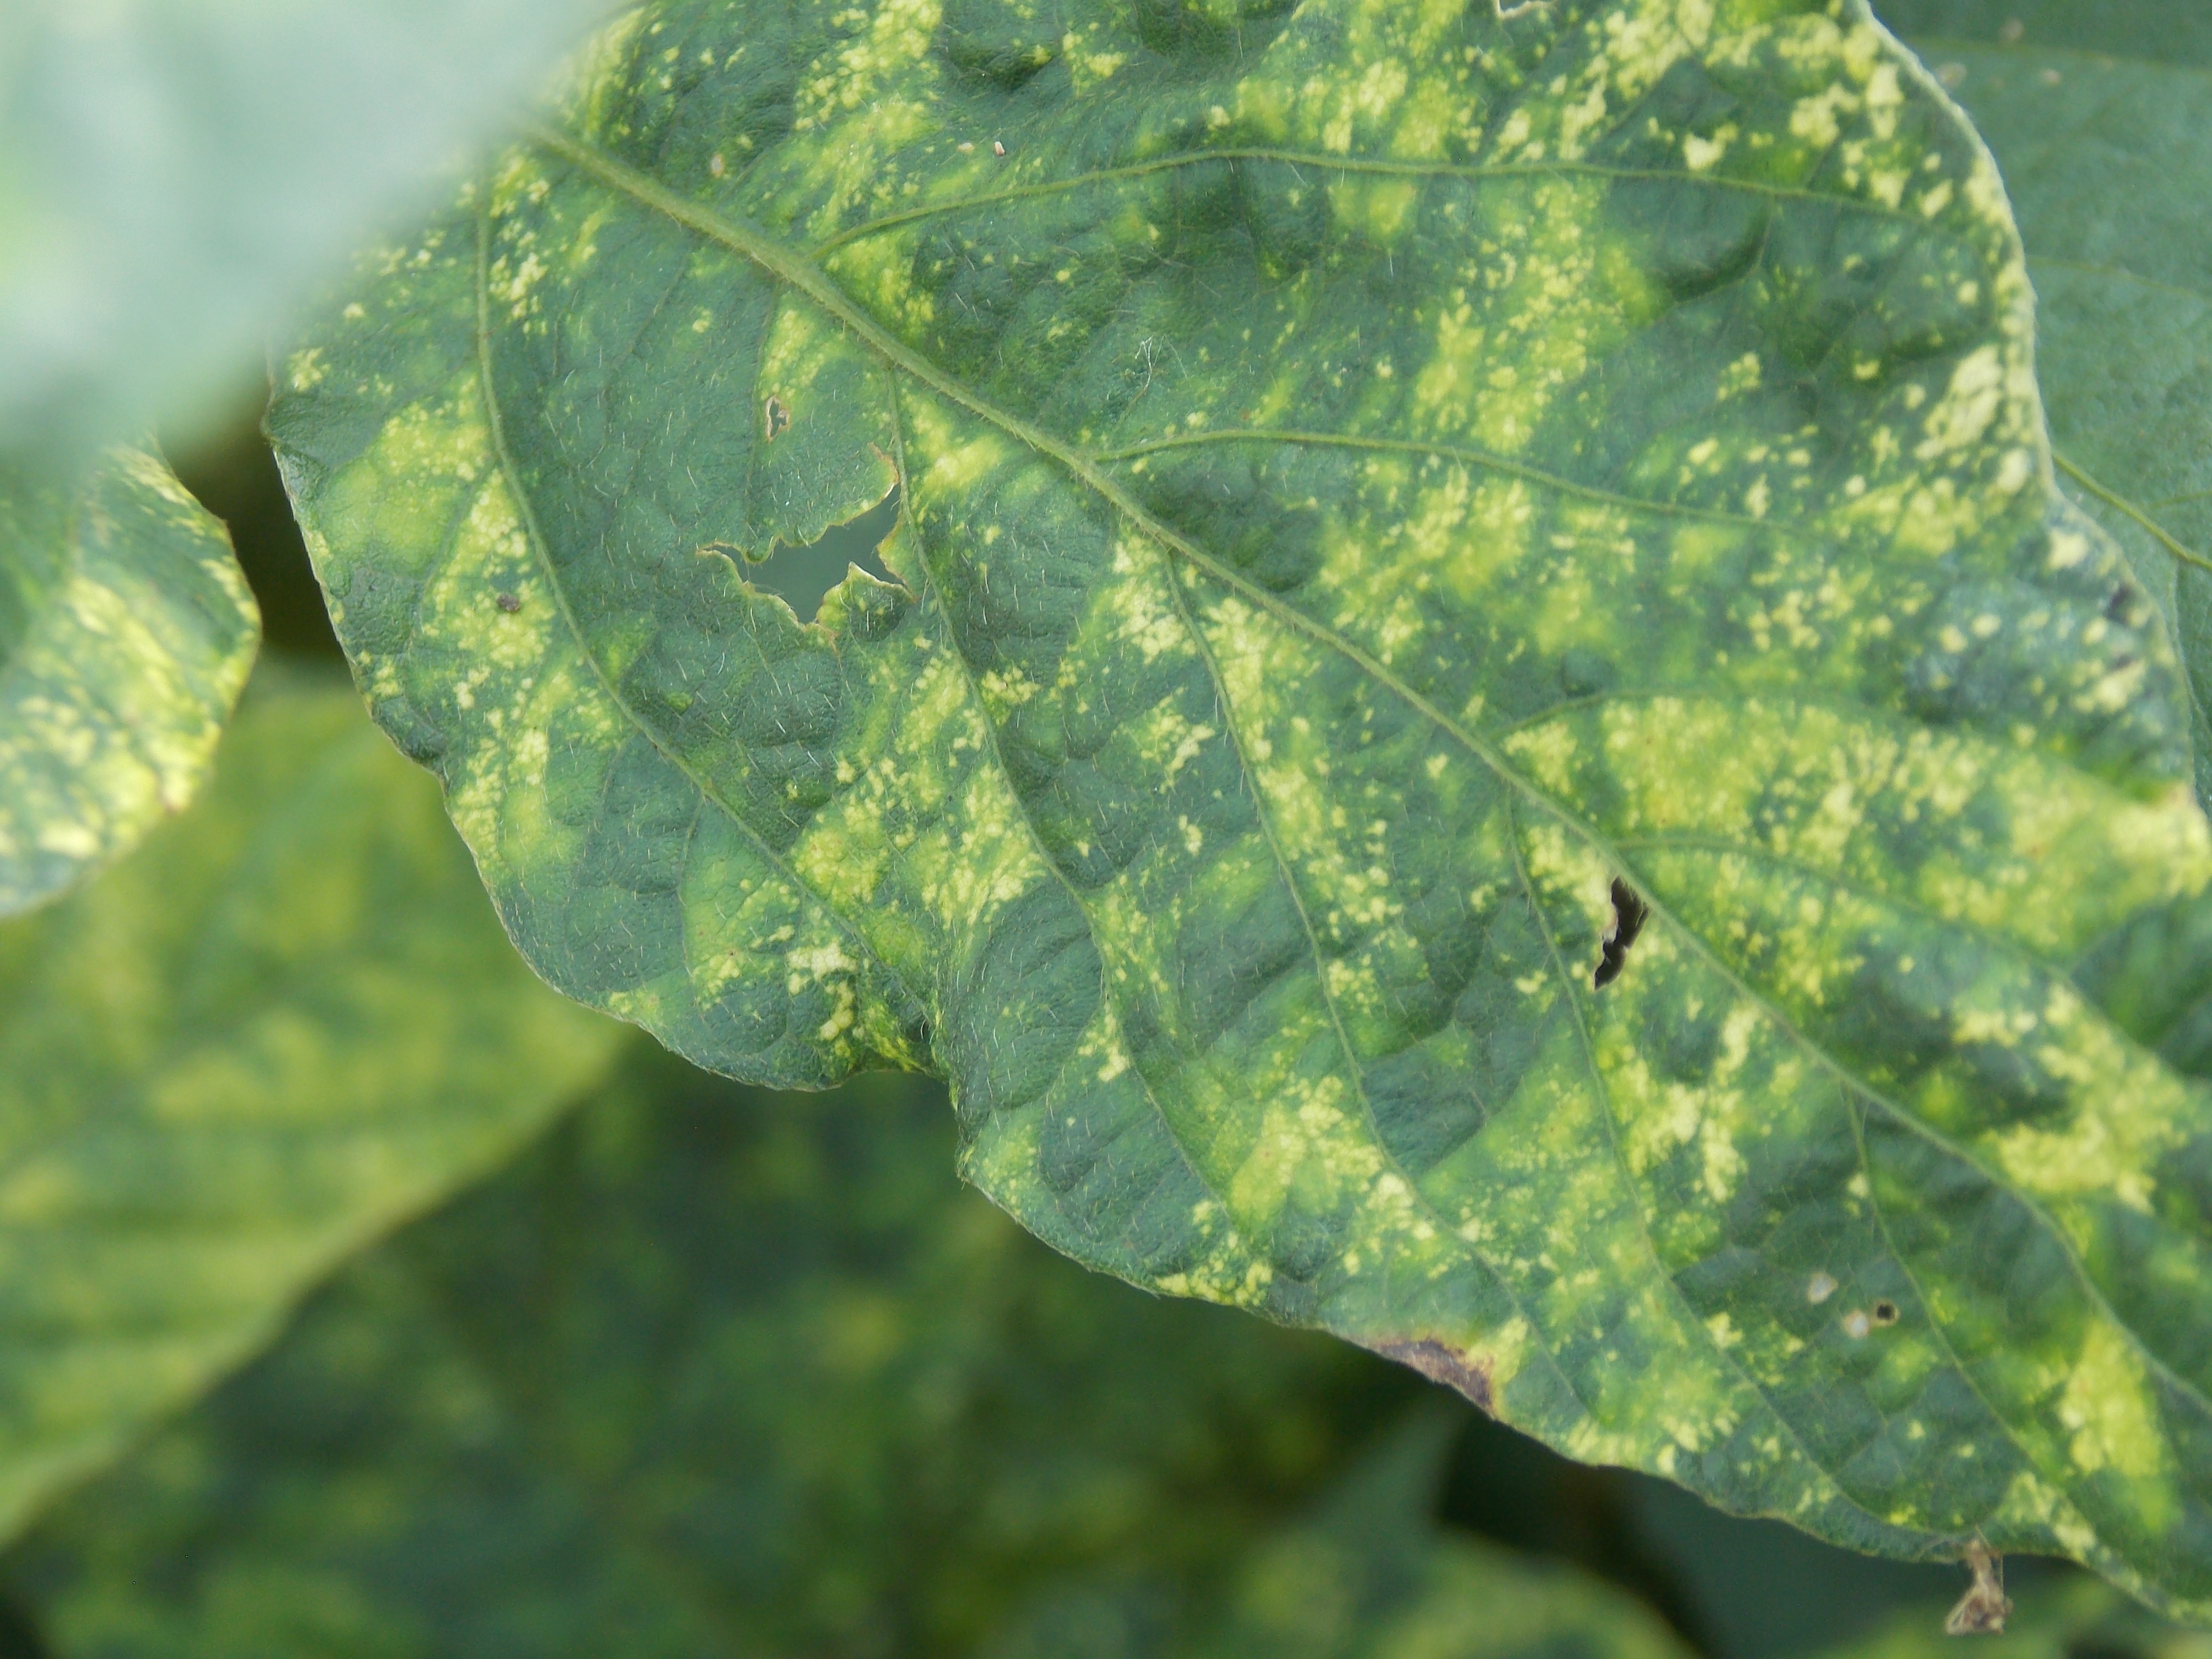
Label: Disease